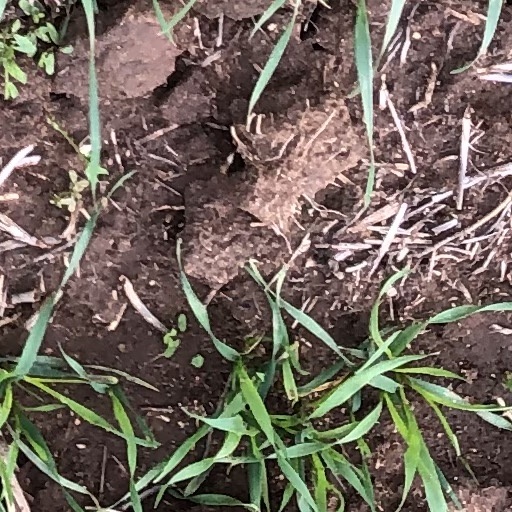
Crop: wheat